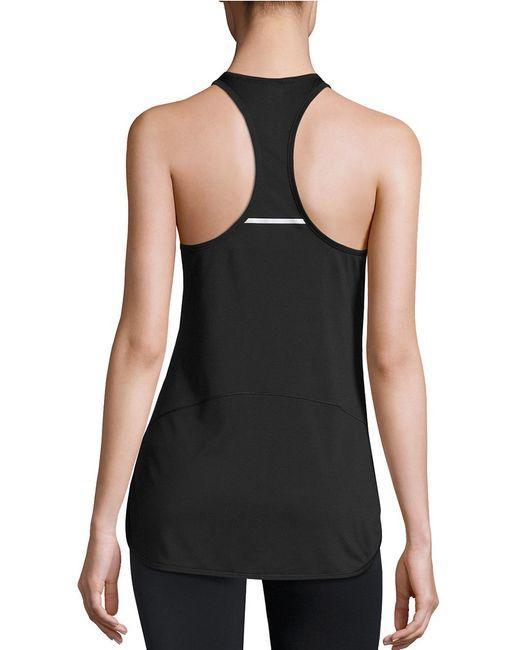
Stylisches schwarzes Tanktop für Damen